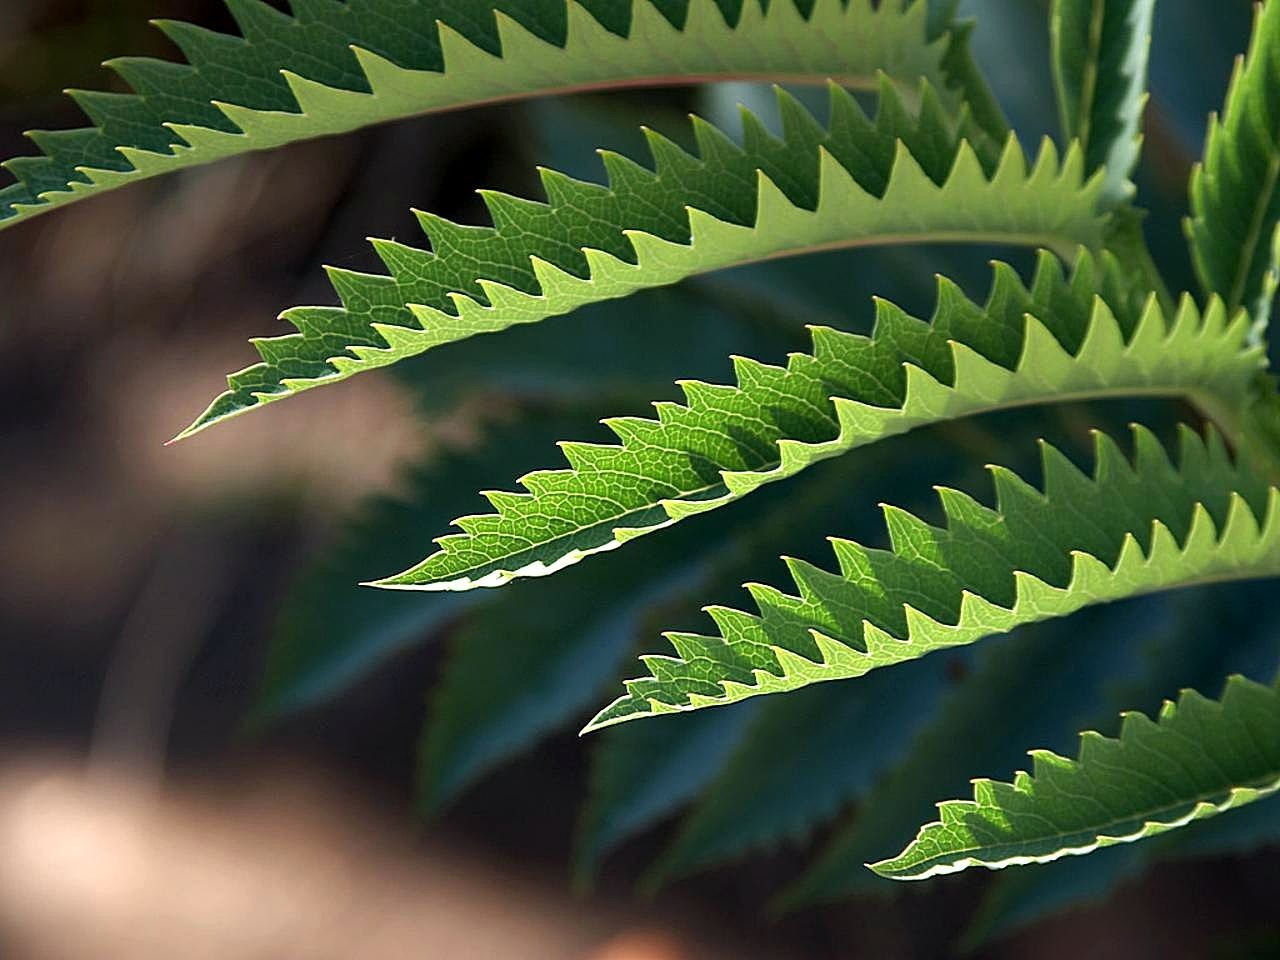
nature, branch, plant, leaf, flower, foliage, green, macro, botany, flora, fern, plants, jagged, leaves, vegetation, ferns, shape, macro photography, flowering plant, plant stem, land plant, ferns and horsetails, vascular plant, ostrich fern